Grand Street Campus

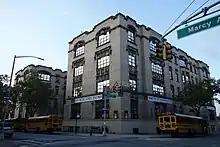
The Marcy Avenue location of the high school, opened in 1907.

Eastern District High School was proposed in 1894, prior to of the five boroughs of New York City. The name "Eastern District" originates from the annexation of Williamsburg and Bushwick into the city of Brooklyn as its Eastern District in 1855. The school held its first classes on February 5, 1900, with 188 students. It was originally located at a temporary site on Driggs Avenue and South 3rd Street on the north side of the Williamsburg Bridge, converted from the former Eastern District Library. In 1902, operations were expanded to the nearby Henry McCaddin Memorial Hall at 288 Berry Street between South 2nd and South 3rd Streets. McCaddin Hall still stands adjacent to the Saints Peter and Paul Church, and later served as a school for the Catholic parish, as well as a library and a concert hall. Eastern District graduated its first class in 1904. Later, Public School 143 on North Ninth Street and Havemeyer Street was used as a third annex.